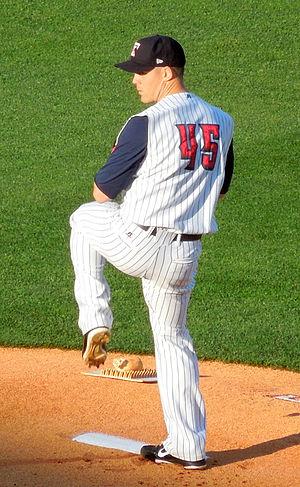
Shawn Richard Hill est un lanceur droitier de baseball qui évolue dans les Ligues majeures de 2004 à 2012.